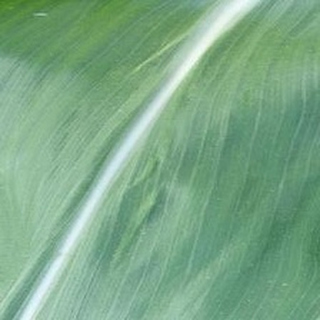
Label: healthy_corn